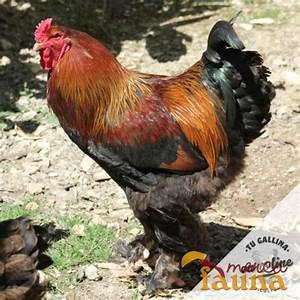
chicken